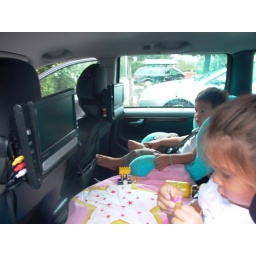
By car to Olbia, overnight boat to Genova, and then by car to Switzerland.